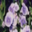
Label: tulip